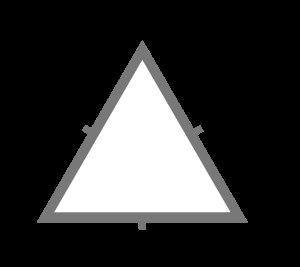
Le triangle culinaire est, en anthropologie de l'alimentation, un modèle proposé par l'anthropologue français Claude Lévi-Strauss des relations entre les différentes formes de cuisines selon le mode de cuisson des aliments qu'elles plébiscitent.
La cuisson des aliments est l'opération par laquelle un aliment est transformé ou modifié, sur le plan physico-chimique, sous l'effet de la chaleur.